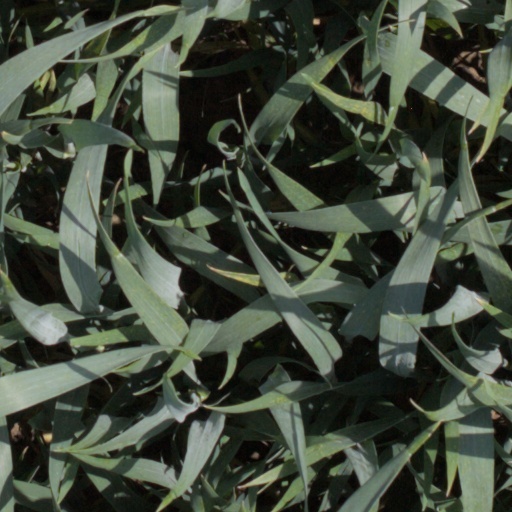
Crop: wheat